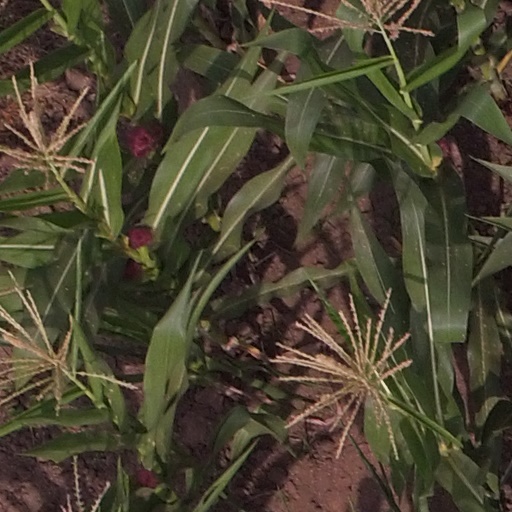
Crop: maize; corn